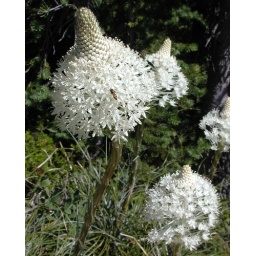
A quick shot of bear grass with a point and shot camera on a trip taking in 2004.